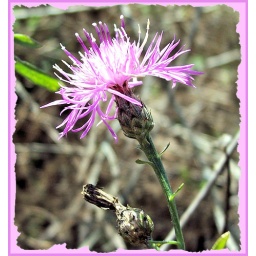
Wild flower in the field behind our house.